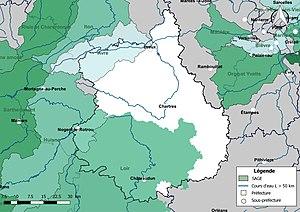
carte des schémas d'aménagement et de gestion des eaux (SAGE) concernant le département d'Eure-et-Loir (France) au 1er janvier 2018.
Le réseau hydrographique d'Eure-et-Loir est l'ensemble des éléments naturels ou artificiels, drainant le territoire du département d'Eure-et-Loir. Il regroupe ainsi des cours d'eau ou canaux situés entièrement ou partiellement en Eure-et-Loir.